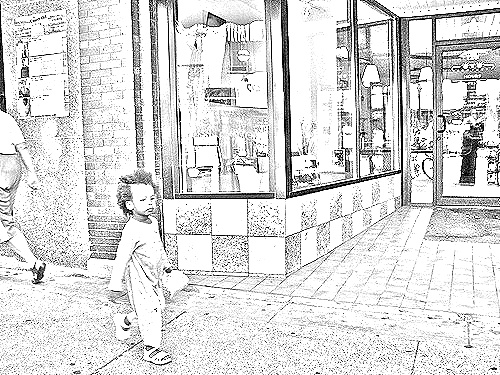
Portrait style: Sketch Portrait